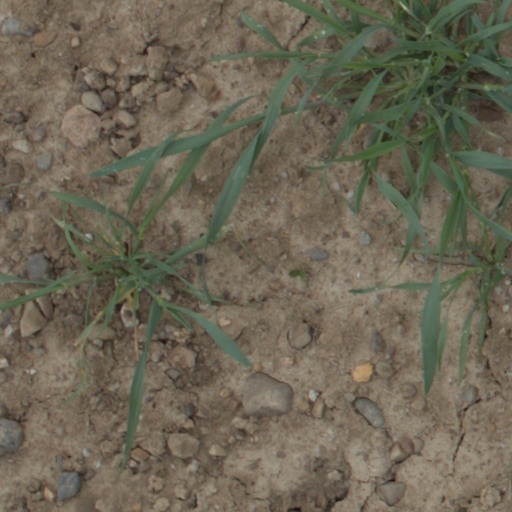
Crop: wheat